Hosta

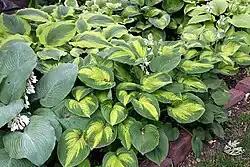
Hosta

Hostas are widely cultivated, being particularly useful in the garden as shade-tolerant plants whose striking foliage provides a focal point. The plants are long-lived perennials that are winter hardy in USDA Zones 3 to 8 and recommended for heat zones 8 to 1. Though "Hosta plantaginea" originates in China, most of the species that provide the modern plants were introduced from Japan to Europe by Philipp Franz von Siebold in the mid-19th century originating from shady locations with more moisture than they are generally cultivated. Newer species have been discovered on the Korean peninsula as well. Hybridization within and among species and cultivars has produced numerous cultivars. The American Hosta Society is the International Cultivar Registration Authority for "Hosta", and recognizes over 7,200 registered or reserved names.